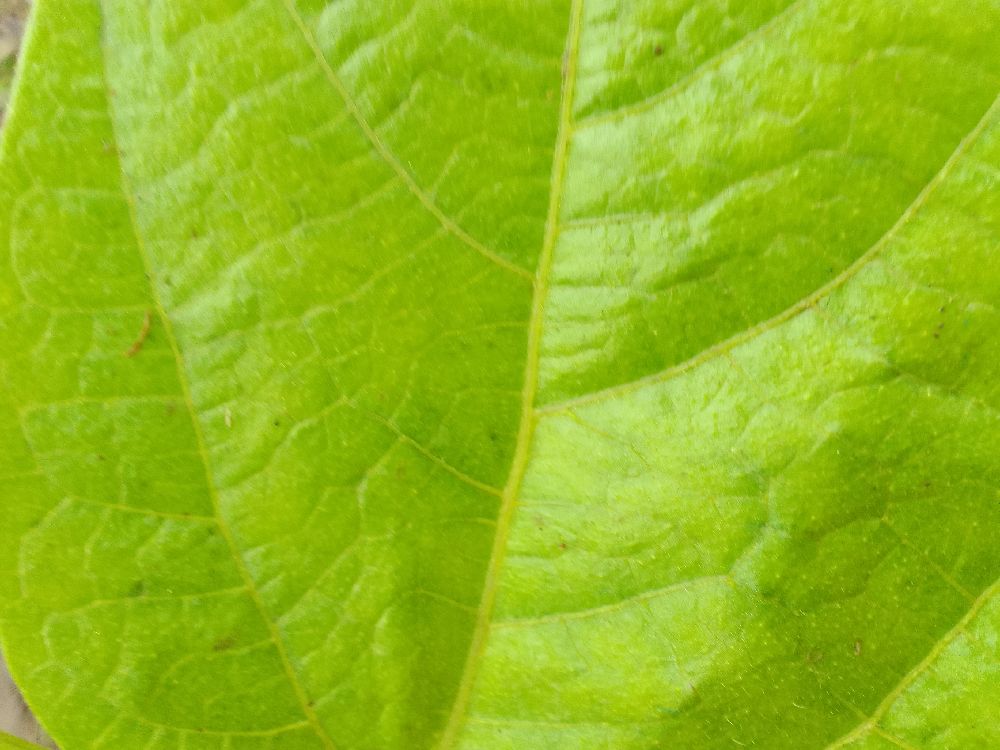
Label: healthy